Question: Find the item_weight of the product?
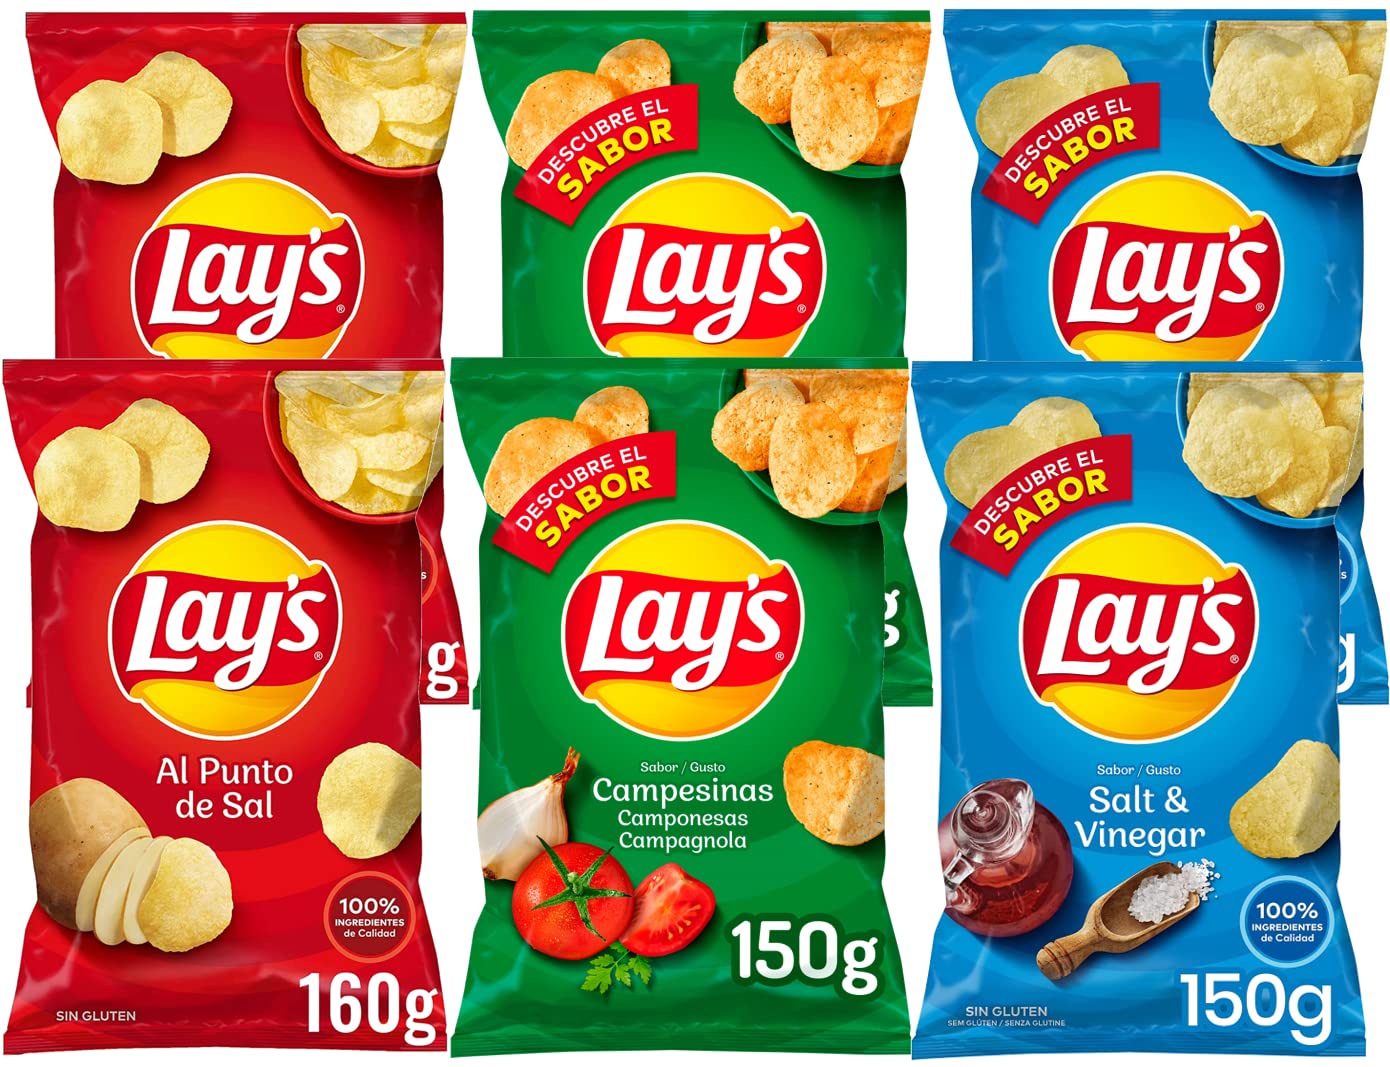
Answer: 150.0 gram